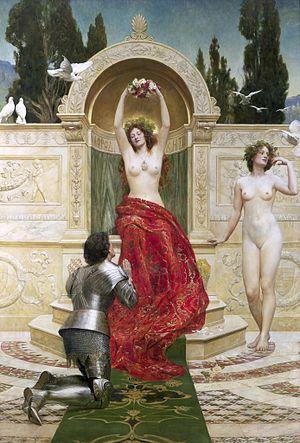
Tannhäuser est un Minnesänger et poète allemand du XIIIᵉ siècle. Son existence n'est pas attestée historiquement si ce n'est par sa poésie, que l'on estime dater de la période allant de 1245 à 1265. Sa biographie est donc des plus obscures. Il fut semble-t-il membre de la cour de l'empereur Frédéric II. Il est représenté dans le Codex Manesse en habits de l'Ordre Teutonique, ce qui suggère qu'il aurait participé à la cinquième croisade.